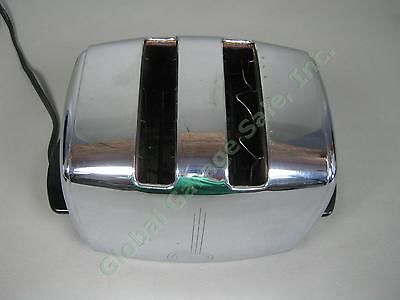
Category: toaster